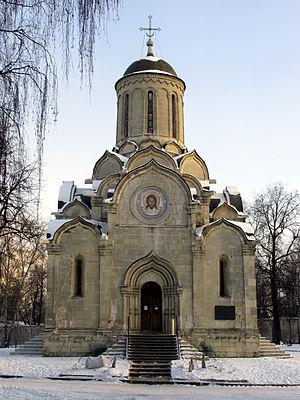
La cathédrale du Sauveur du monastère Andronikov ou cathédrale de l'icône Acheropoïete ou le Sauveur-Saint-Andronic est un édifice religieux orthodoxe, témoignage de l'architecture ancienne de Moscou du XVᵉ siècle. Le Monastère Andronikov est le plus ancien édifice orthodoxe subsistant à Moscou, en dehors du Kremlin de Moscou.